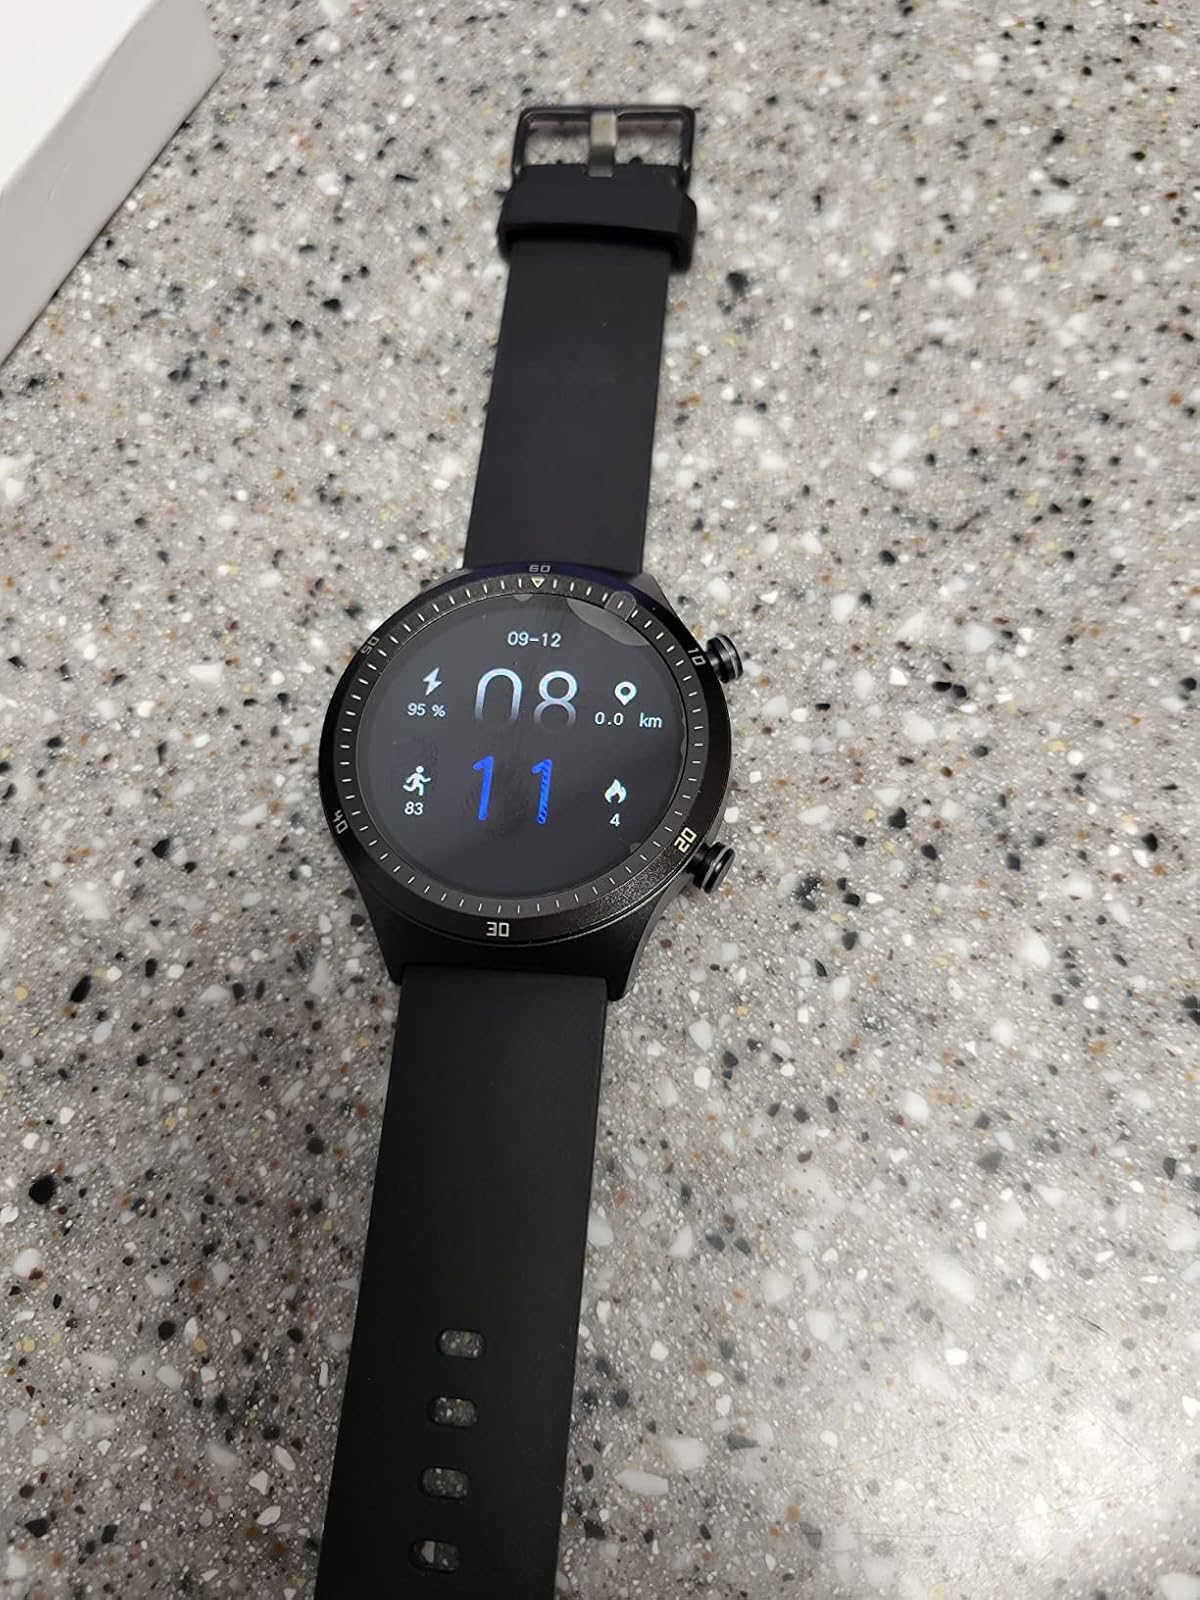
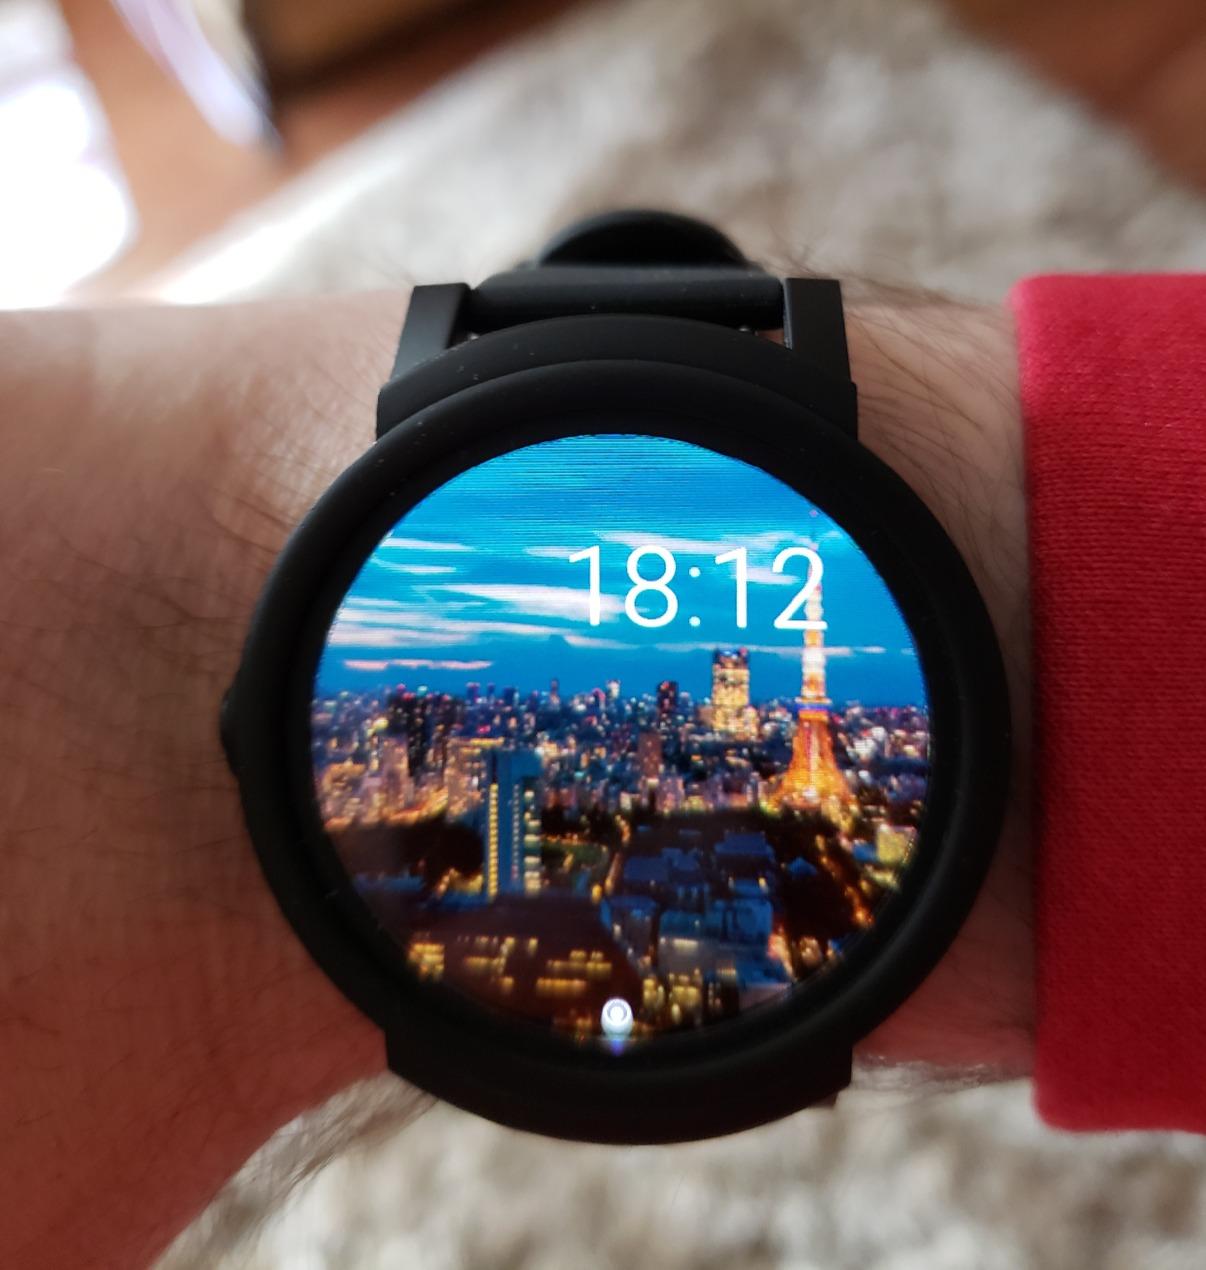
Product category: smartwatch
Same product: no